Faraday, Ontario

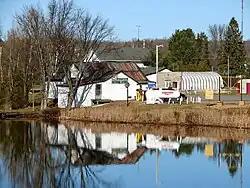
Community of Paudash

The township of Faraday comprises a number of villages and hamlets, including Bow Lake, Faraday, Monck Road, and Paudash.